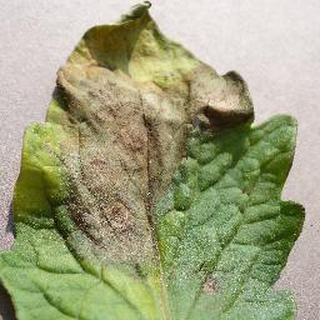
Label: tomato_late_blight